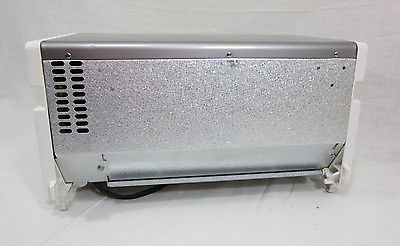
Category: toaster